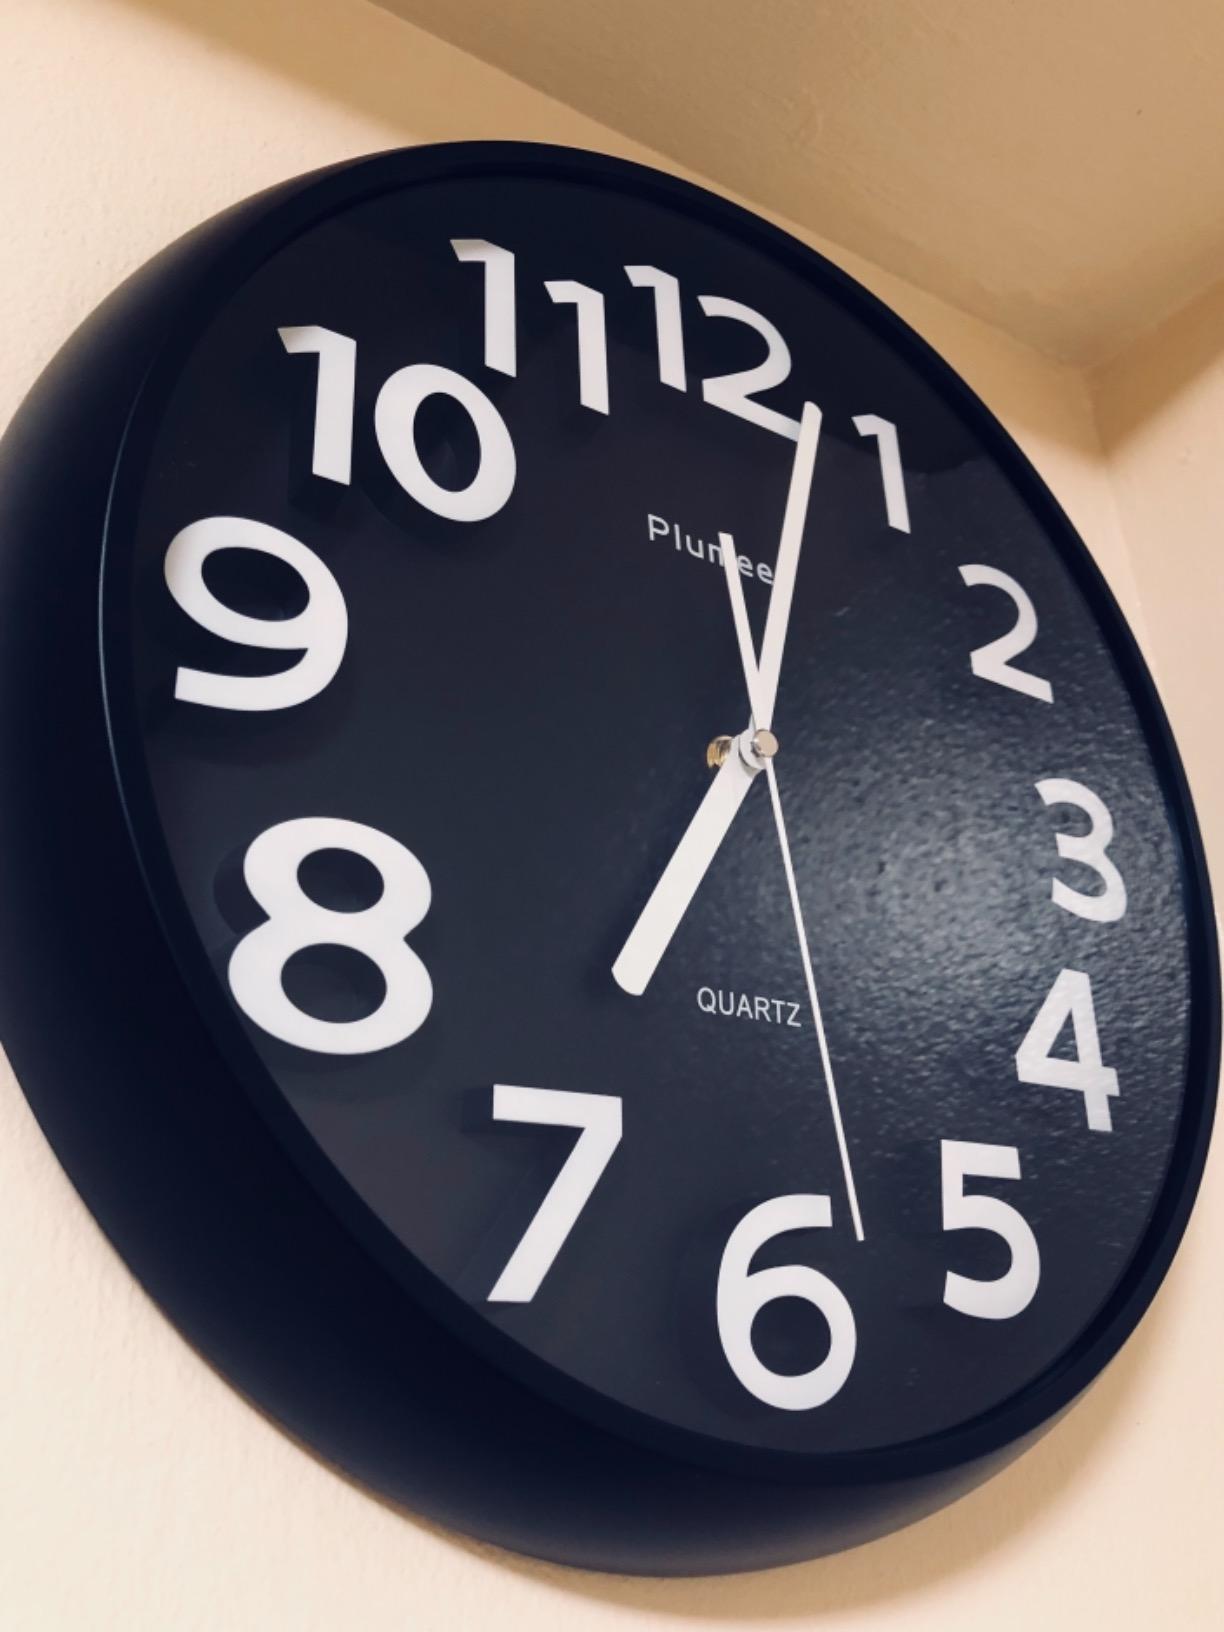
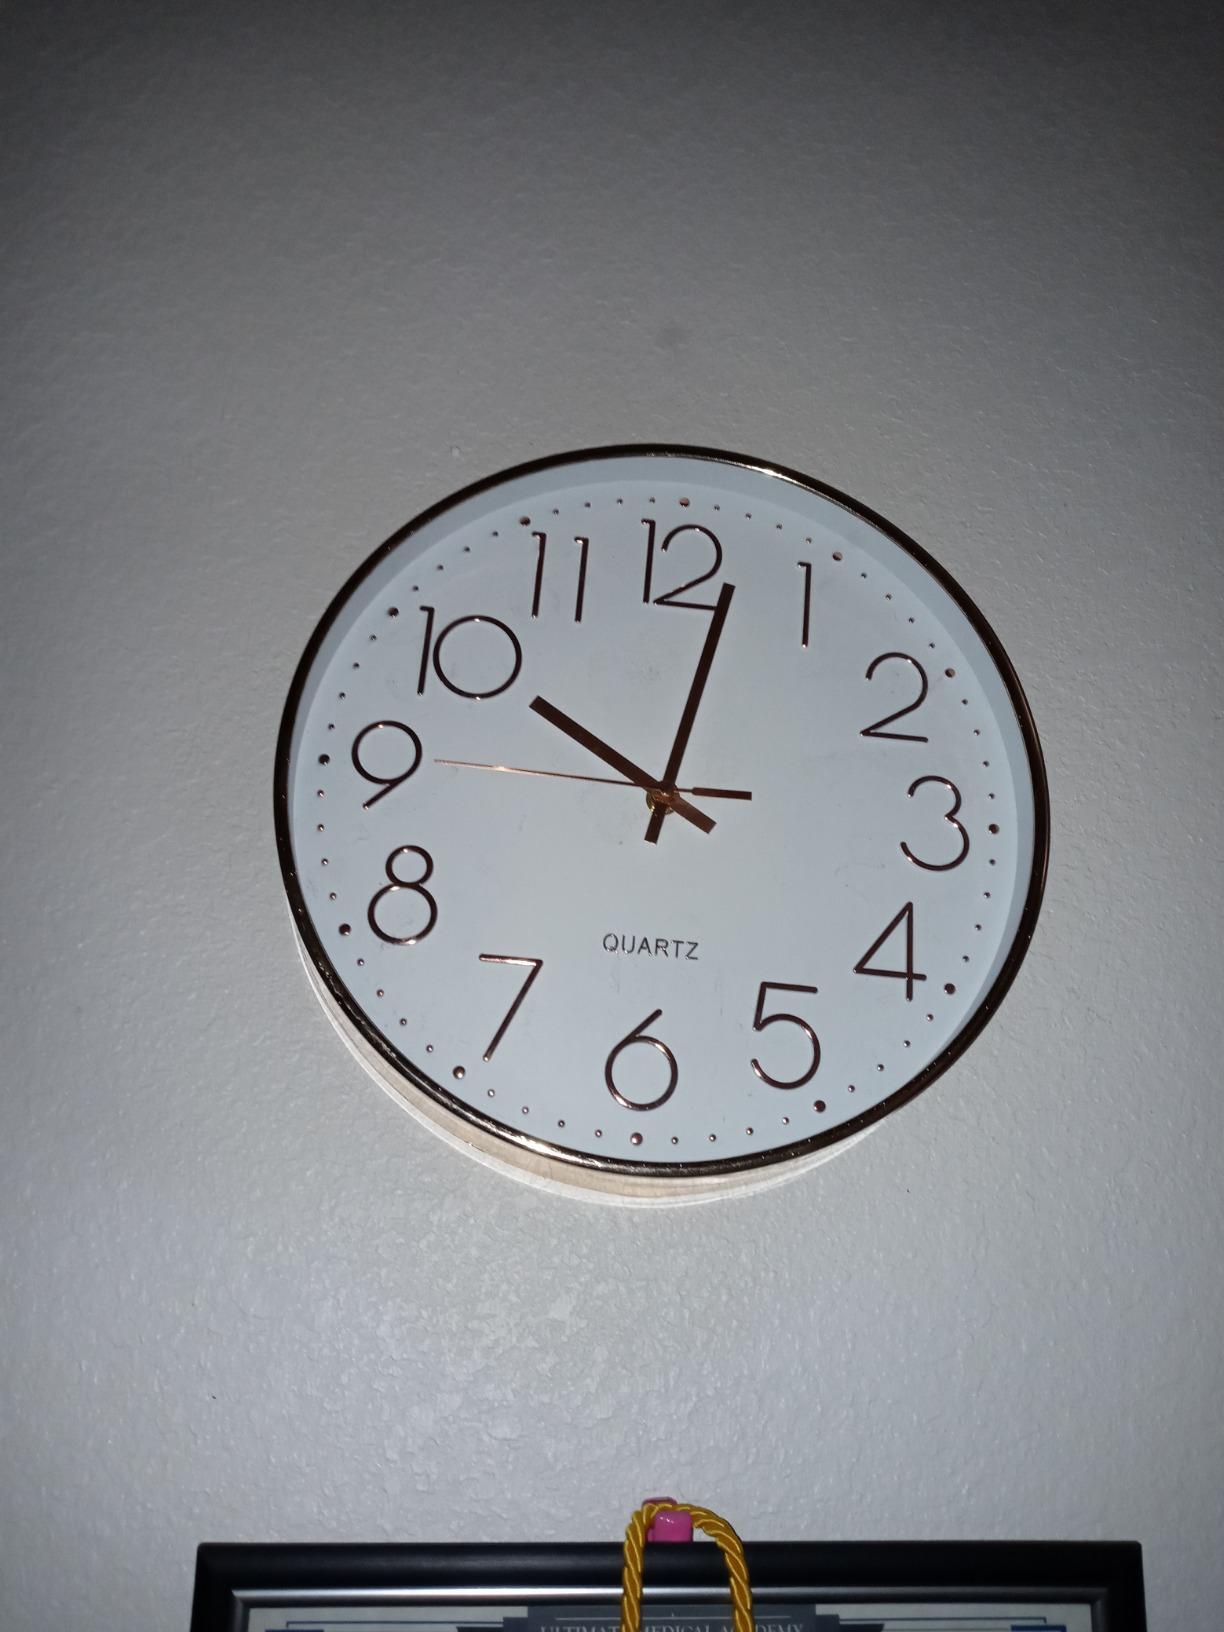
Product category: clock
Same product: no